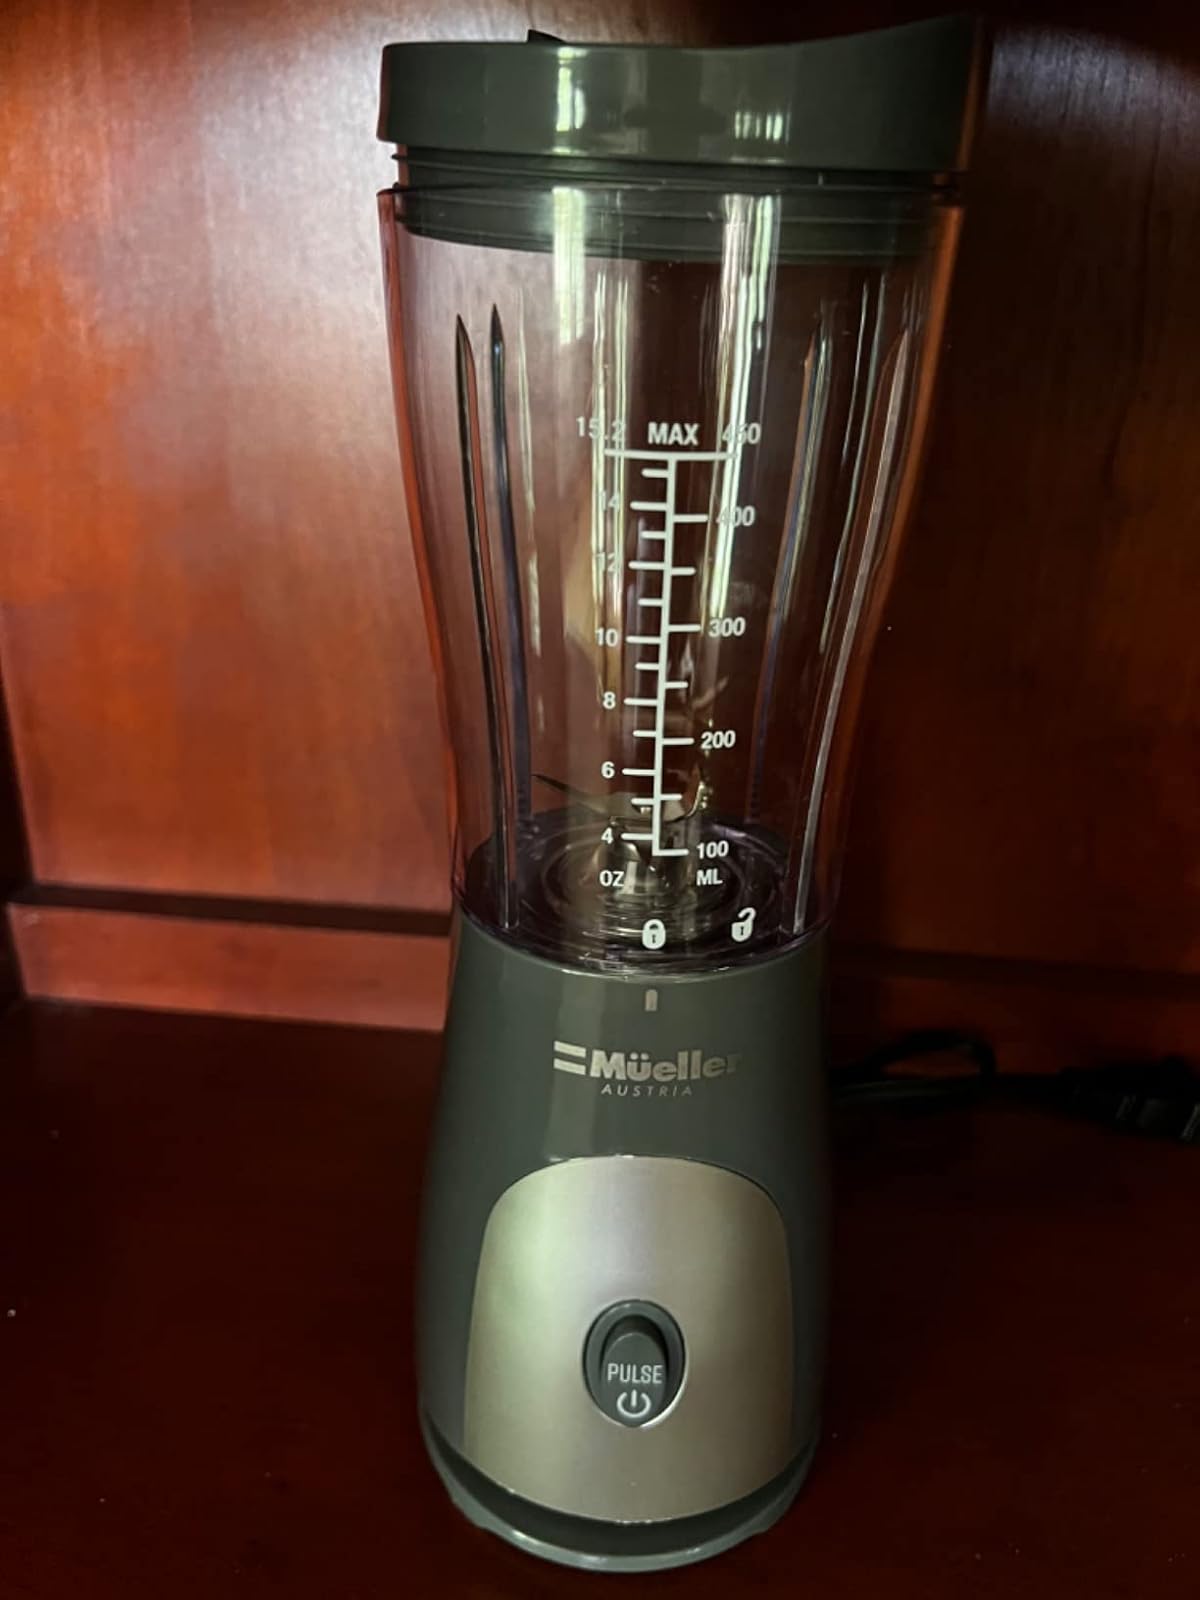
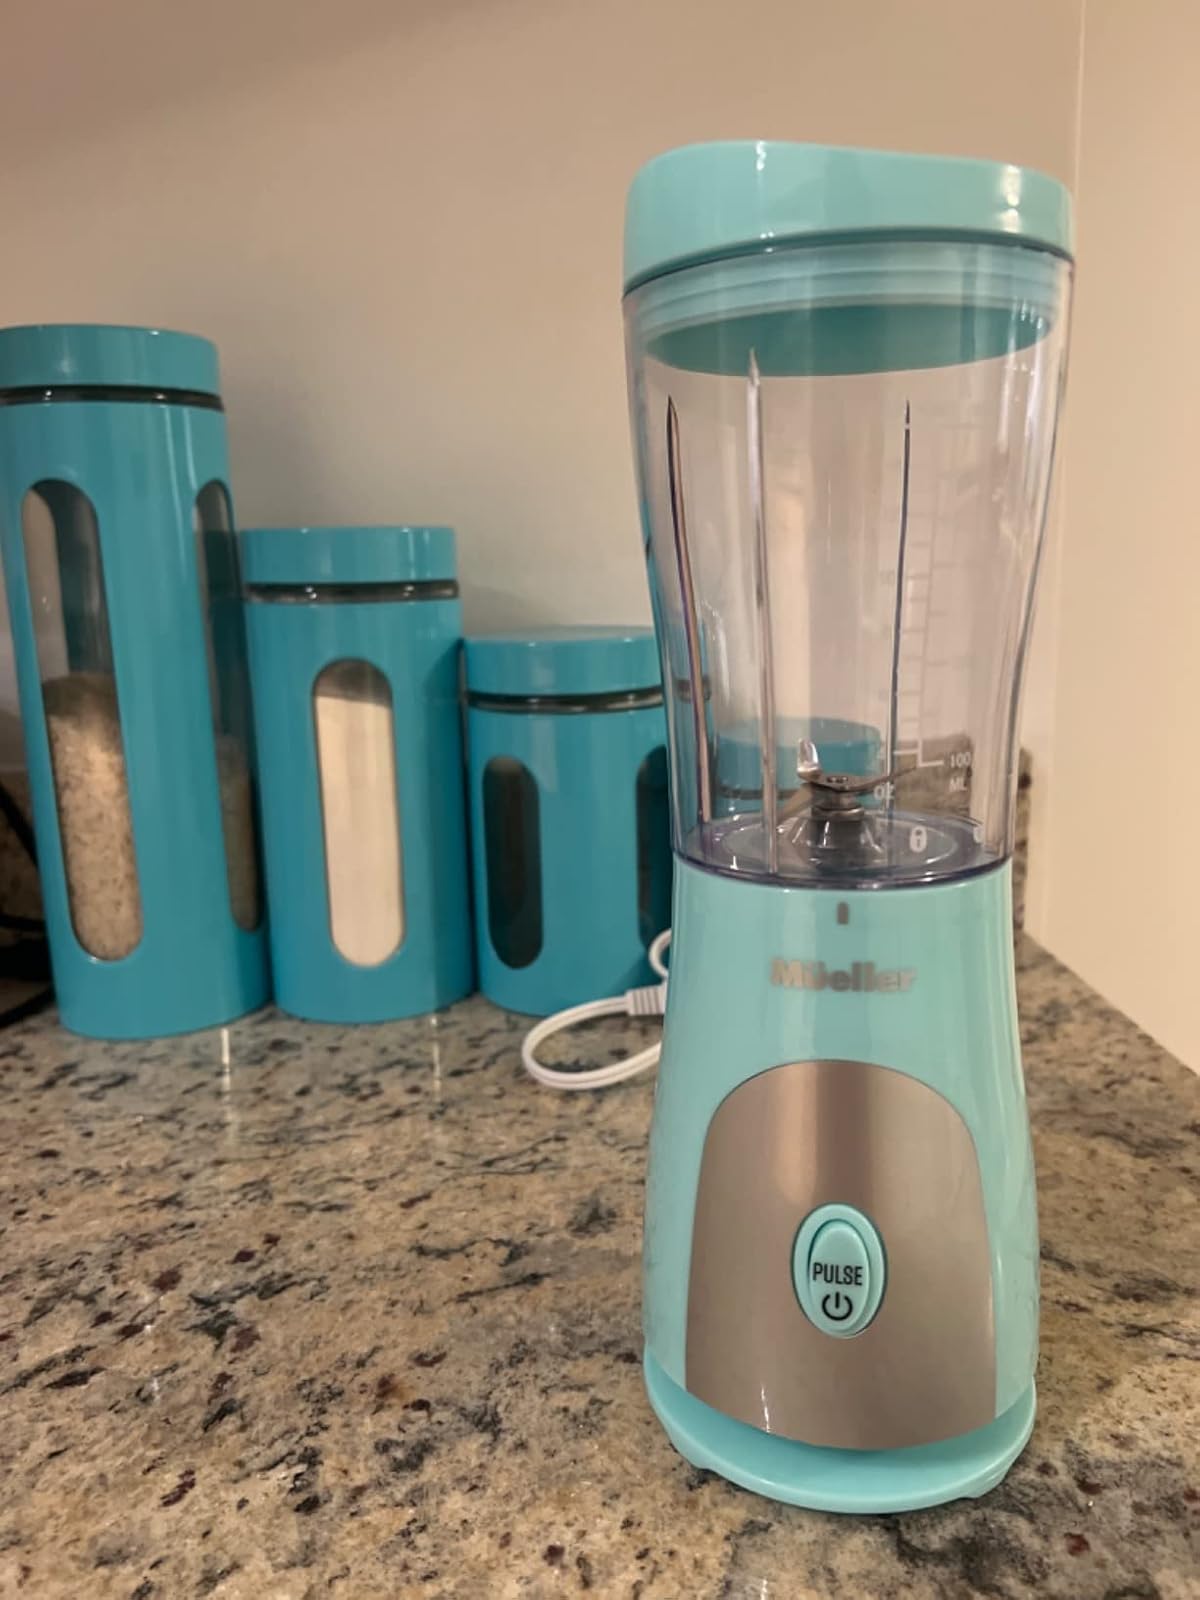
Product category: items_blender
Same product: no